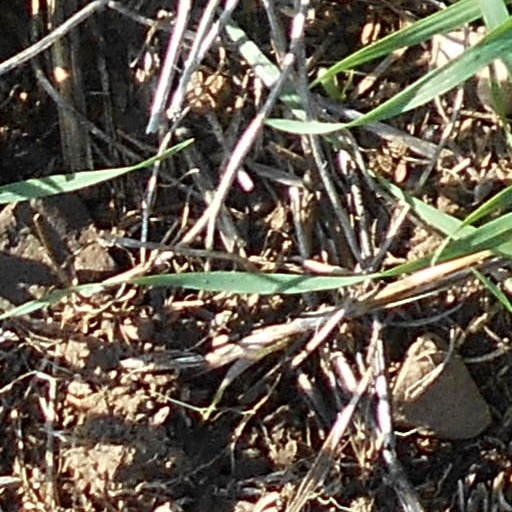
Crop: wheat